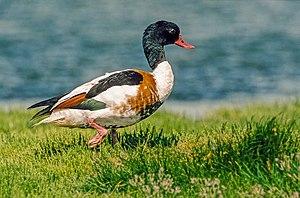
Tadorna est un genre d'oiseaux de la famille des Anatidae. Toutes les espèces de ce genre sont nommées tadornes.